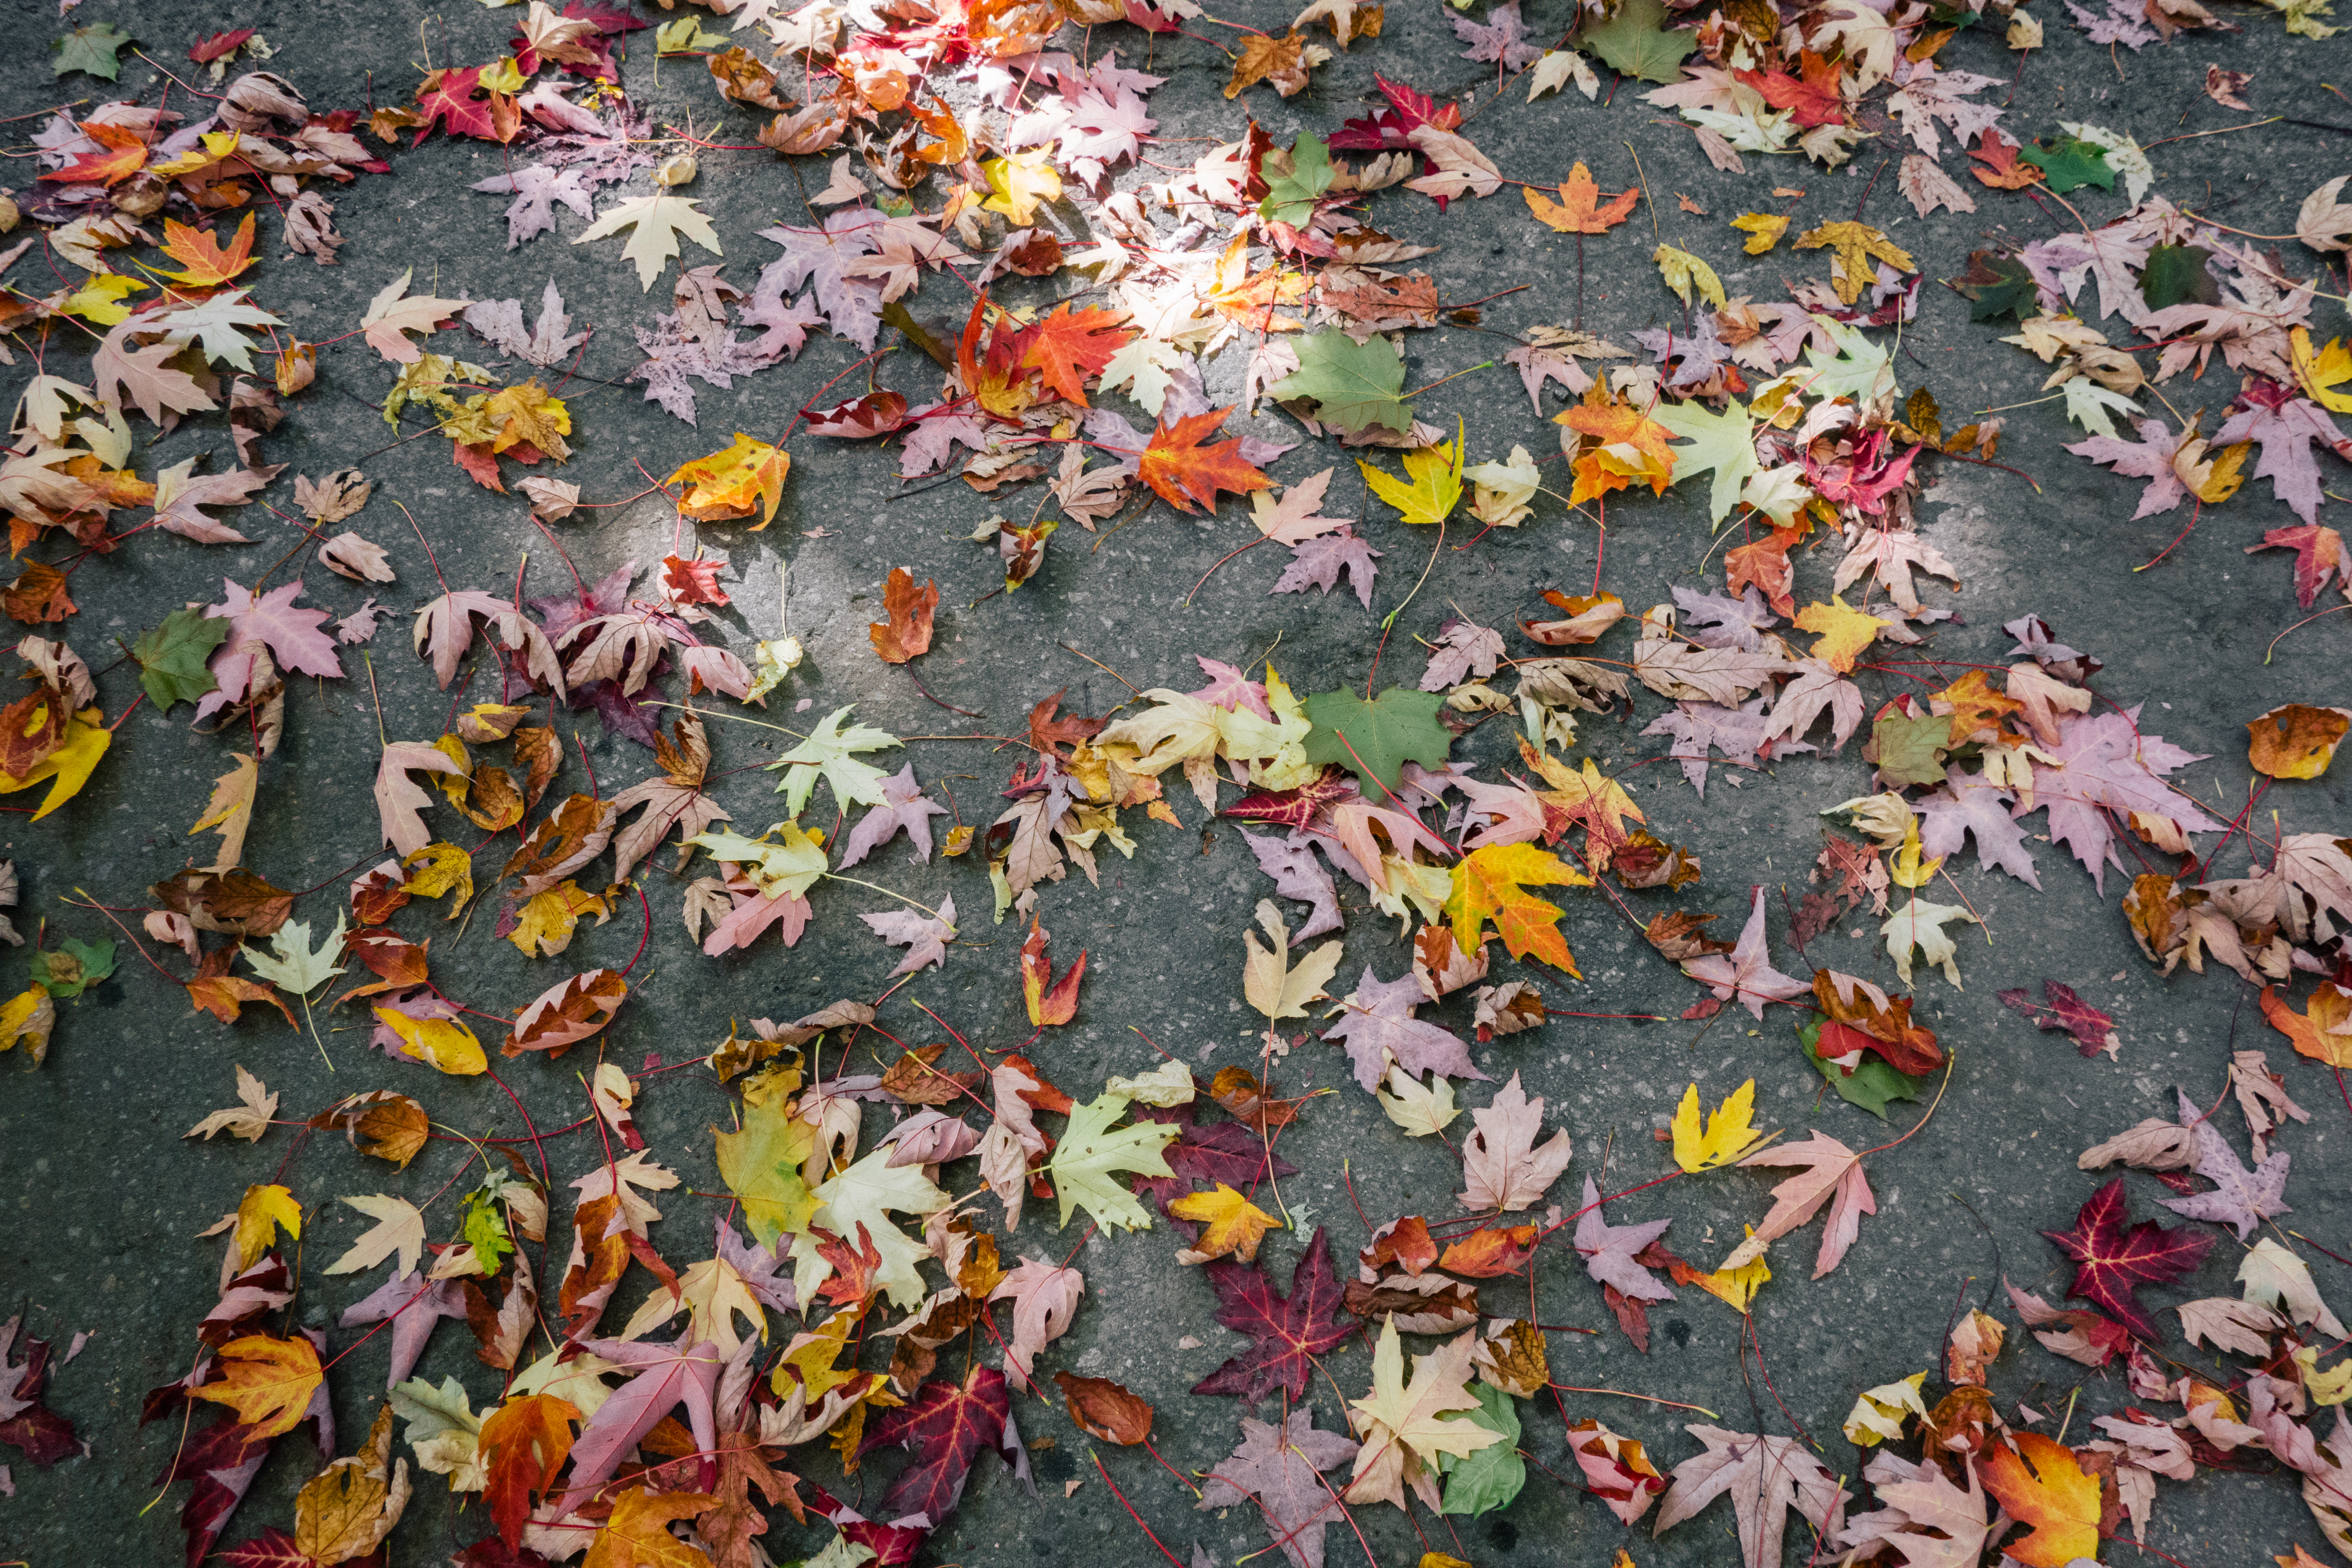
tree, plant, leaf, fall, flower, pattern, colourful, autumn, botany, colorful, flora, season, maple leaves